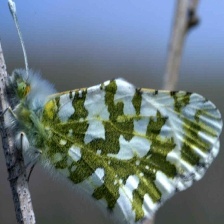
Species: LARGE MARBLE
Butterfly family (ImageNet category): cabbage_butterfly